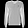
Label: Pullover